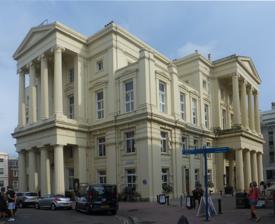
Building: Brighton Town Hall, England
Country: United Kingdom
Year built: 1832
Municipal building in Brighton, East Sussex, England Brighton Town Hall Brighton Town Hall Location Brighton , East Sussex Coordinates 50°49′15″N 0°08′24″W / 50.8208°N 0.1401°W / 50.8208; -0.1401 Built 1832 Architect Thomas Cooper Architectural style(s) Greek Revival style Listed Building – Grade II Designated 20 August 1971 Reference no. 1379974 Shown in East Sussex Brighton Town Hall stands on Bartholomew Square in Brighton , East Sussex , England . The town hall contains a number of police cells which were in use until the 1960s, and which now form the Old Police Cells Museum. The town hall is a Grade II listed building . It was formerly the headquarters of Brighton Borough Council and is still used for some meetings of the successor Brighton and Hove City Council . History The site occupied by the town hall was once the location of the Priory of Bartholomew, which was damaged by French raiders in June 1514. The priory disappeared completely as a result of the Chantries Act 1547 and the site was then used as a market place in the 17th century. The current building was commissioned to replace a previous town hall which had been built in 1727 on the western side of Market Street. The foundation stone for the new building was laid by Thomas Read Kemp , a local property developer who had encouraged the initiative, in April 1830. The new building, which was designed by Thomas Cooper in the Greek Revival style and built at a cost of £60,000, was officially opened in 1832. The design included, on each side, a four-storey portico with a Doric order columns below and an Ionic order columns above, with a pediment on top. The local police force, which was formed in 1838, established a police station in the building and police cells in the basement. On 12 and 13 November 1858, the author Charles Dickens gave a reading of A Christmas Carol to a large audience at the town hall and, on 16 September 1861, the opera singer Adelina Patti performed there during a concert given by the composer and pianist Wilhelm Kuhe . The building was the venue for the quarter sessions until hearings moved to the Law Courts in Edward Street in 1967. William Thomas Pike was tried by jury for embezzlement in 1878 here. Brighton Borough Council also used the building as its headquarters. Having outgrown the office space available there, the council built itself modern offices alongside the town hall between 1984 and 1987, known as Bartholomew House to the west and Priory House to the south, the latter being linked internally to the old building. Priory House and an adjoining hotel built at the same time facing King's Road were built across the line of Market Street, which used to continue southwards to the seafront. The town hall's main western elevation originally faced Market Street, but since the 1980s redevelopment of the area it has formed the eastern side of an enclosed square called Bartholomew Square, faced by the new buildings on the other sides. The borough council was replaced in 1997 when Brighton merged with neighbouring Hove to form Brighton and Hove . The new council uses Hove Town Hall as its main offices, but continues to hold some meetings at Brighton Town Hall and uses Bartholomew House as offices and a customer services centre. The council closed Priory House in 2011 and the building was subsequently sold and converted to residential use, with the linking doorways to the town hall being blocked up. In March 2003 the town hall was entered by activists protesting at the start of the Iraq War , who caused significant damage to computers and furniture. The former police cells which had been used for storage since Brighton Police had moved to new facilities in John Street in 1965, were opened up as a museum on 4 May 2005. Services Three rooms within the town hall are licensed for wedding ceremonies; these are the Regency Room, The Fitzherbert Room and the Council Chamber. The city's register office is located in the building and the prison cells can be visited as part of the Old Police Cells Museum. See also Grade II listed buildings in Brighton and Hove: A–B References